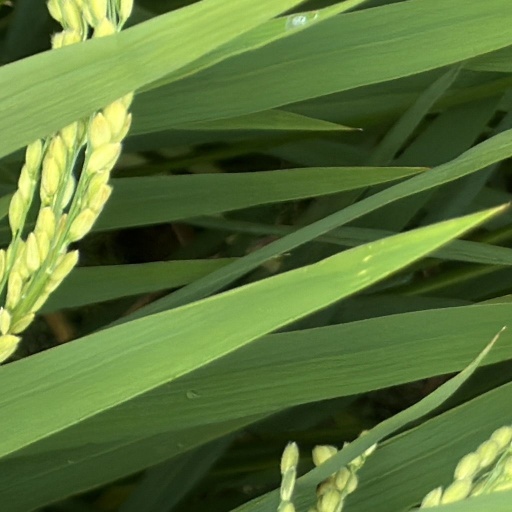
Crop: rice